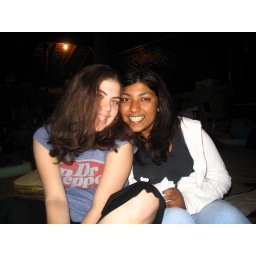
White water Trip 2006, sleeping over @ BoonsboroWhite water Trip 2006, sleeping over @ Boonsboro